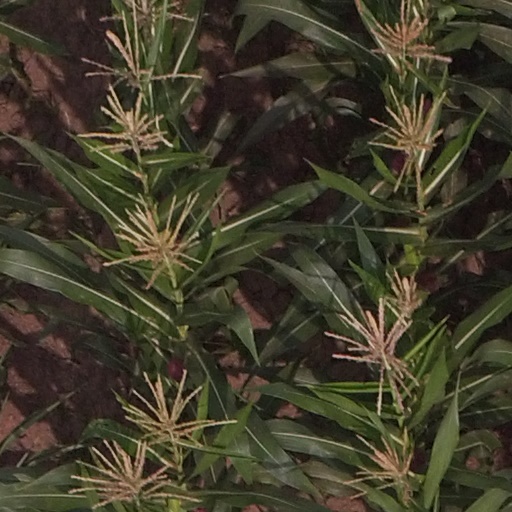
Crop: maize; corn